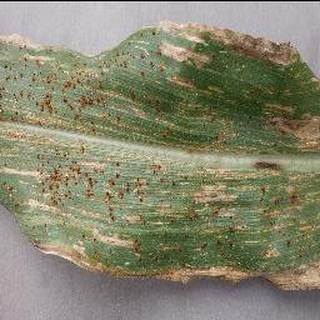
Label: corn_cercospora_leaf_spot